Werner Teske

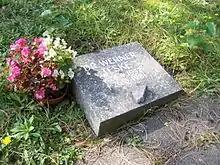
Teske's grave at the Südfriedhof, Leipzig

After German reunification, the sentence against Teske was overturned in 1993. Subsequently, the judges and prosecutors who had taken part in Teske's trial were prosecuted themselves, and in 1998, judge Karl-Heinz Knoche and prosecutor Heinz Kadgien were sentenced to four years imprisonment for perverting the course of justice. These new rulings were justified by the fact that the original decision had been disproportionate according to East German law, as while Teske did planned to defect, he never actually committed the offenses he was sentenced for.